Solar energy use in rural Africa

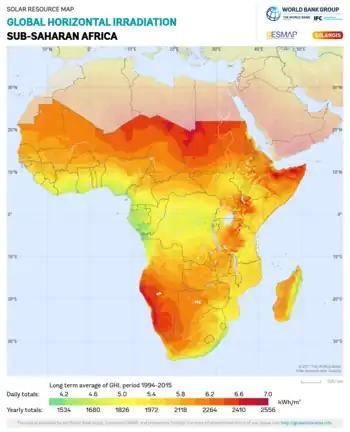
Global Horizontal Irradiation in Sub-Saharan Africa.

The use of solar energy in rural areas across sub-Saharan Africa has increased over the years. With many communities lacking access to basic necessities such as electricity, clean water, and effective irrigation systems; the innovations in solar powered technologies have led to poverty alleviation projects that combine development strategies and environmental consciousness. Another use for solar energy that has gained momentum in rural African households (as well as some urban areas) is that of solar cooking. Historically, the high dependency on wood collection from depleting sources have resulted in serious environmental degradation and has been considered an extremely unsustainable practice when compared to the renewable attribute of solar powered cooking. There have also been recent links made between solar energy and increased food security in the region. African development projects, mostly in rural areas seem to be recognizing the real potential of renewable energy sources especially power derived from the sun.